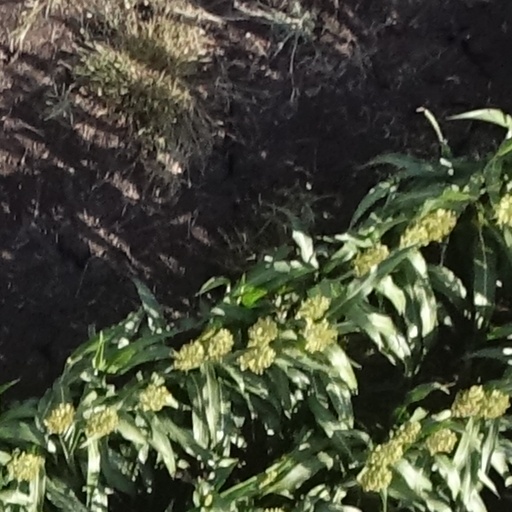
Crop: sorghum